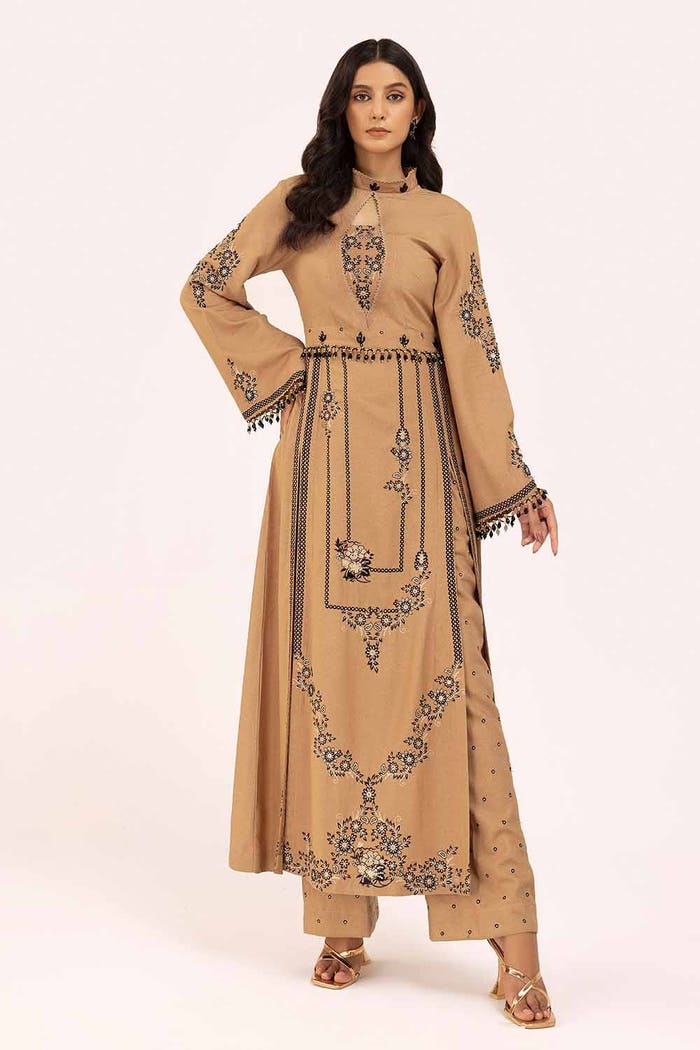
beige multi embroidered long kurta